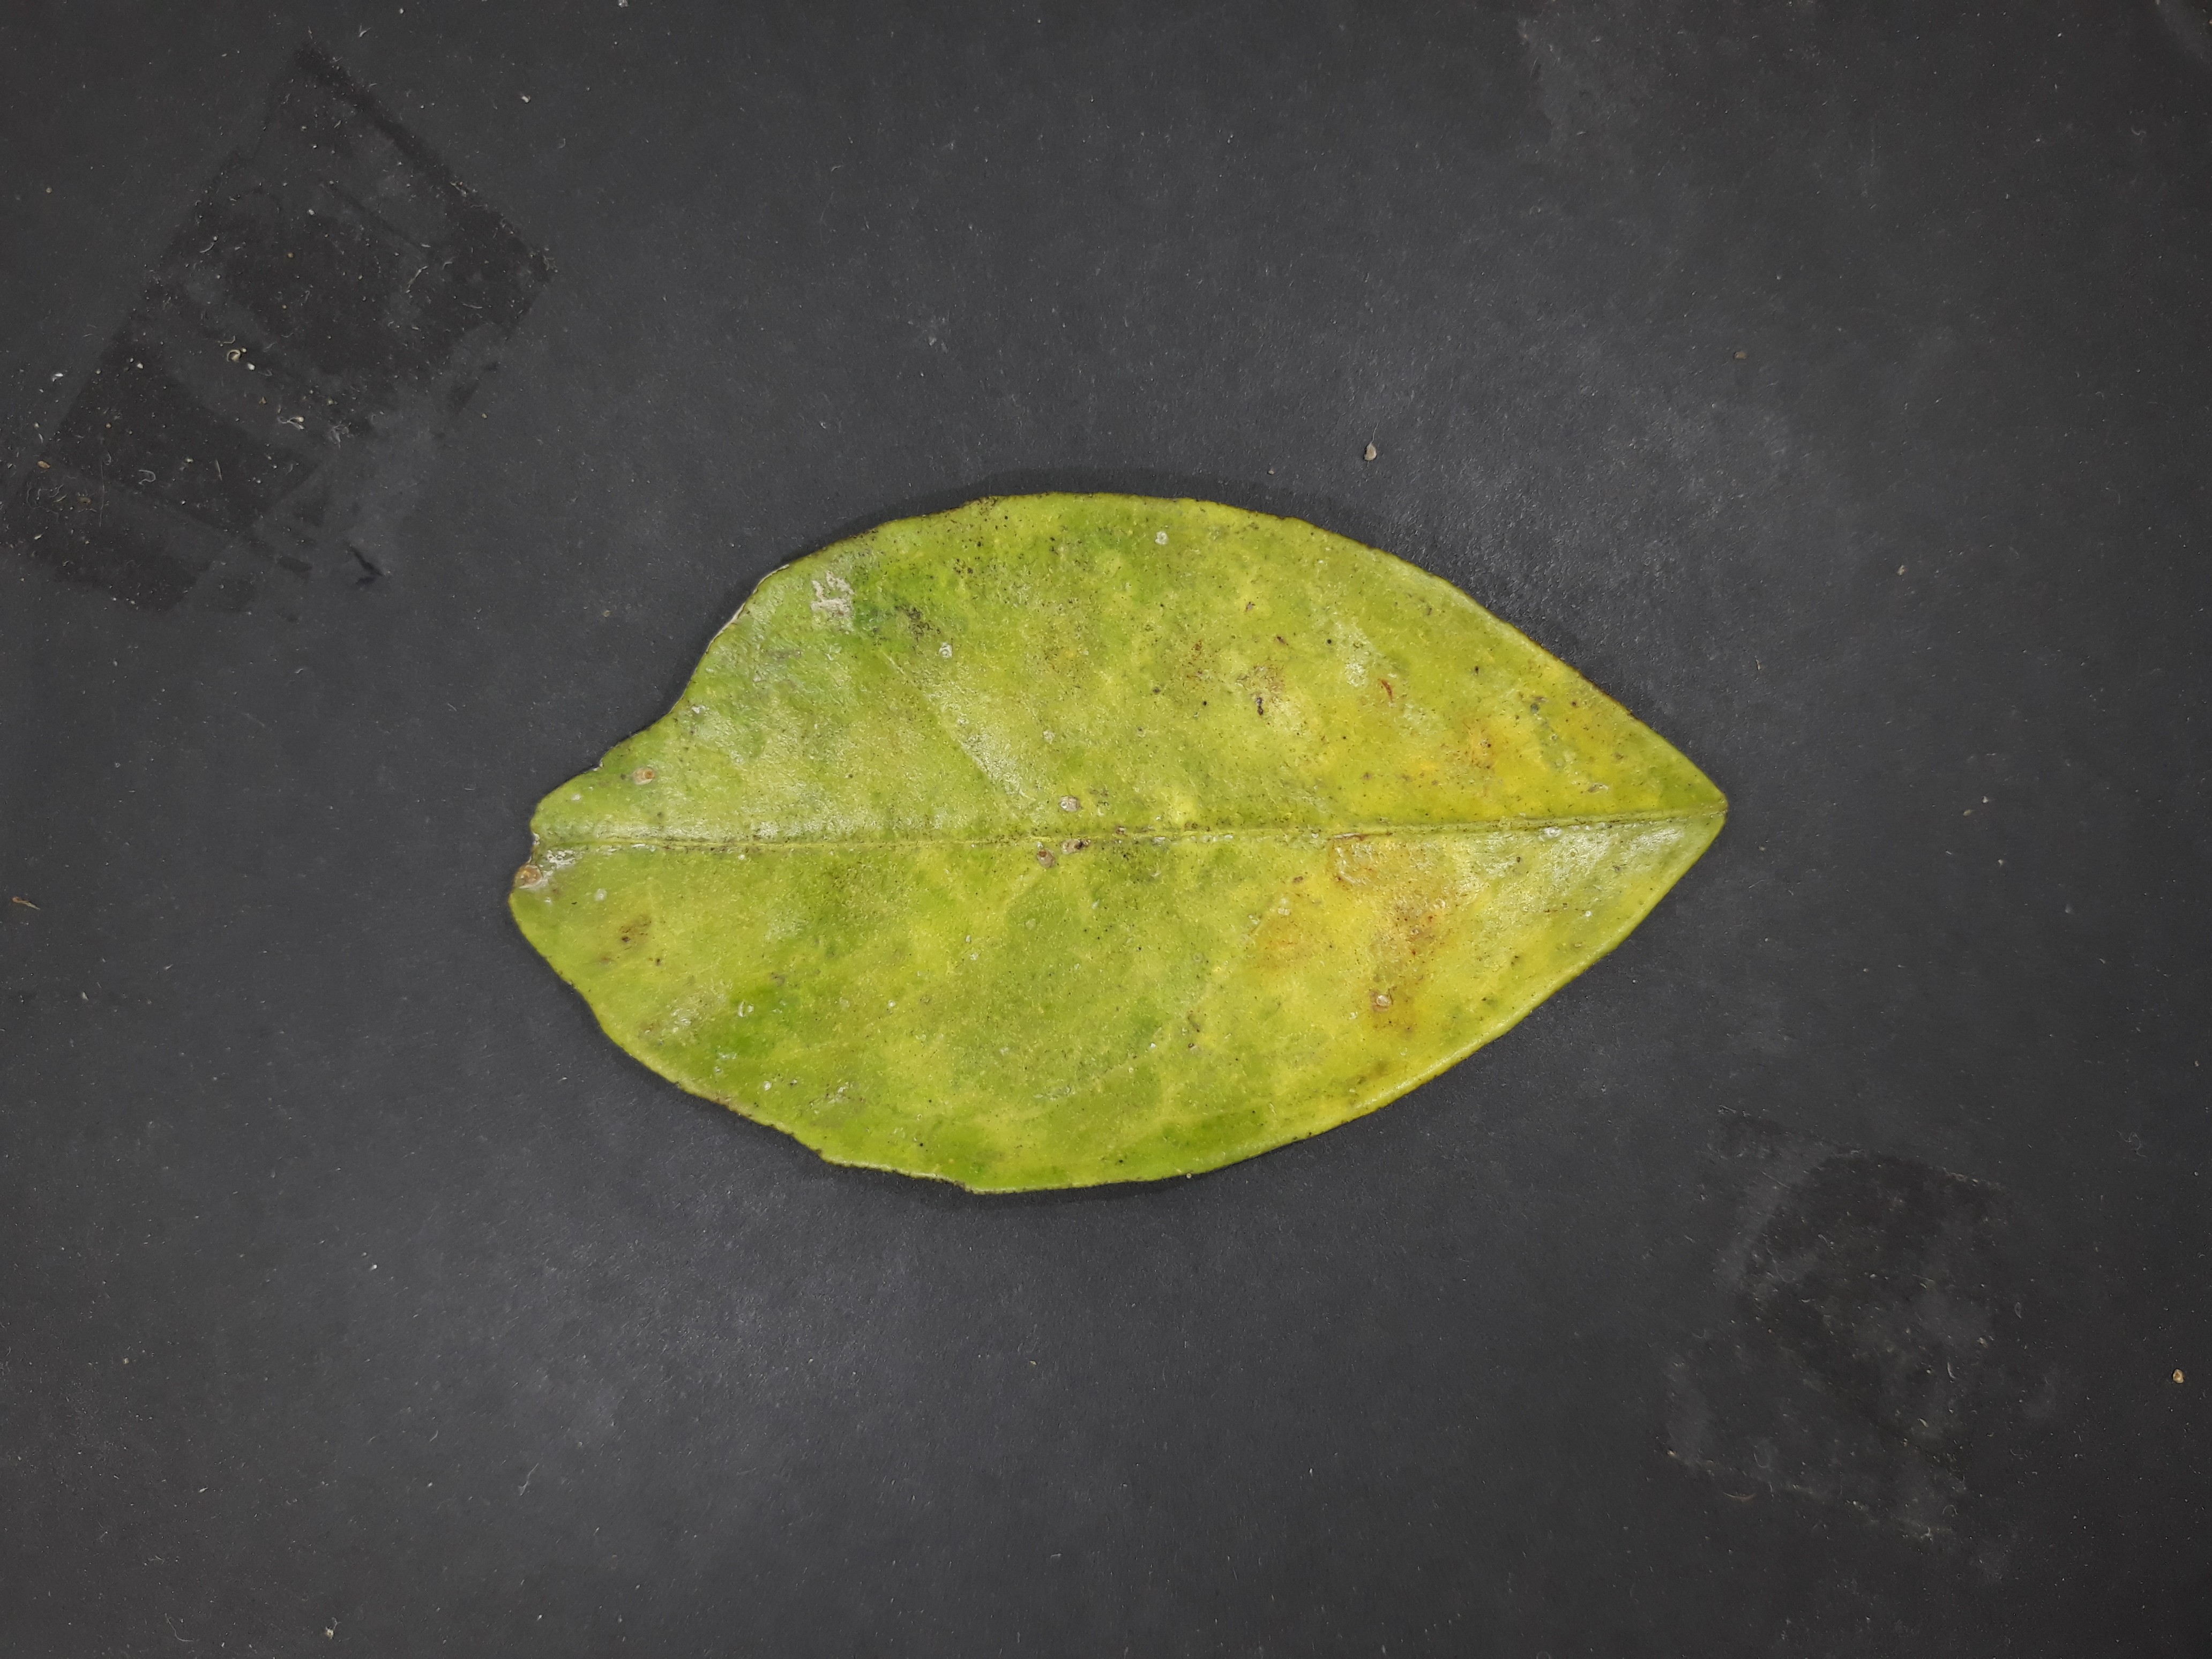
Label: Red_scale_sequelae